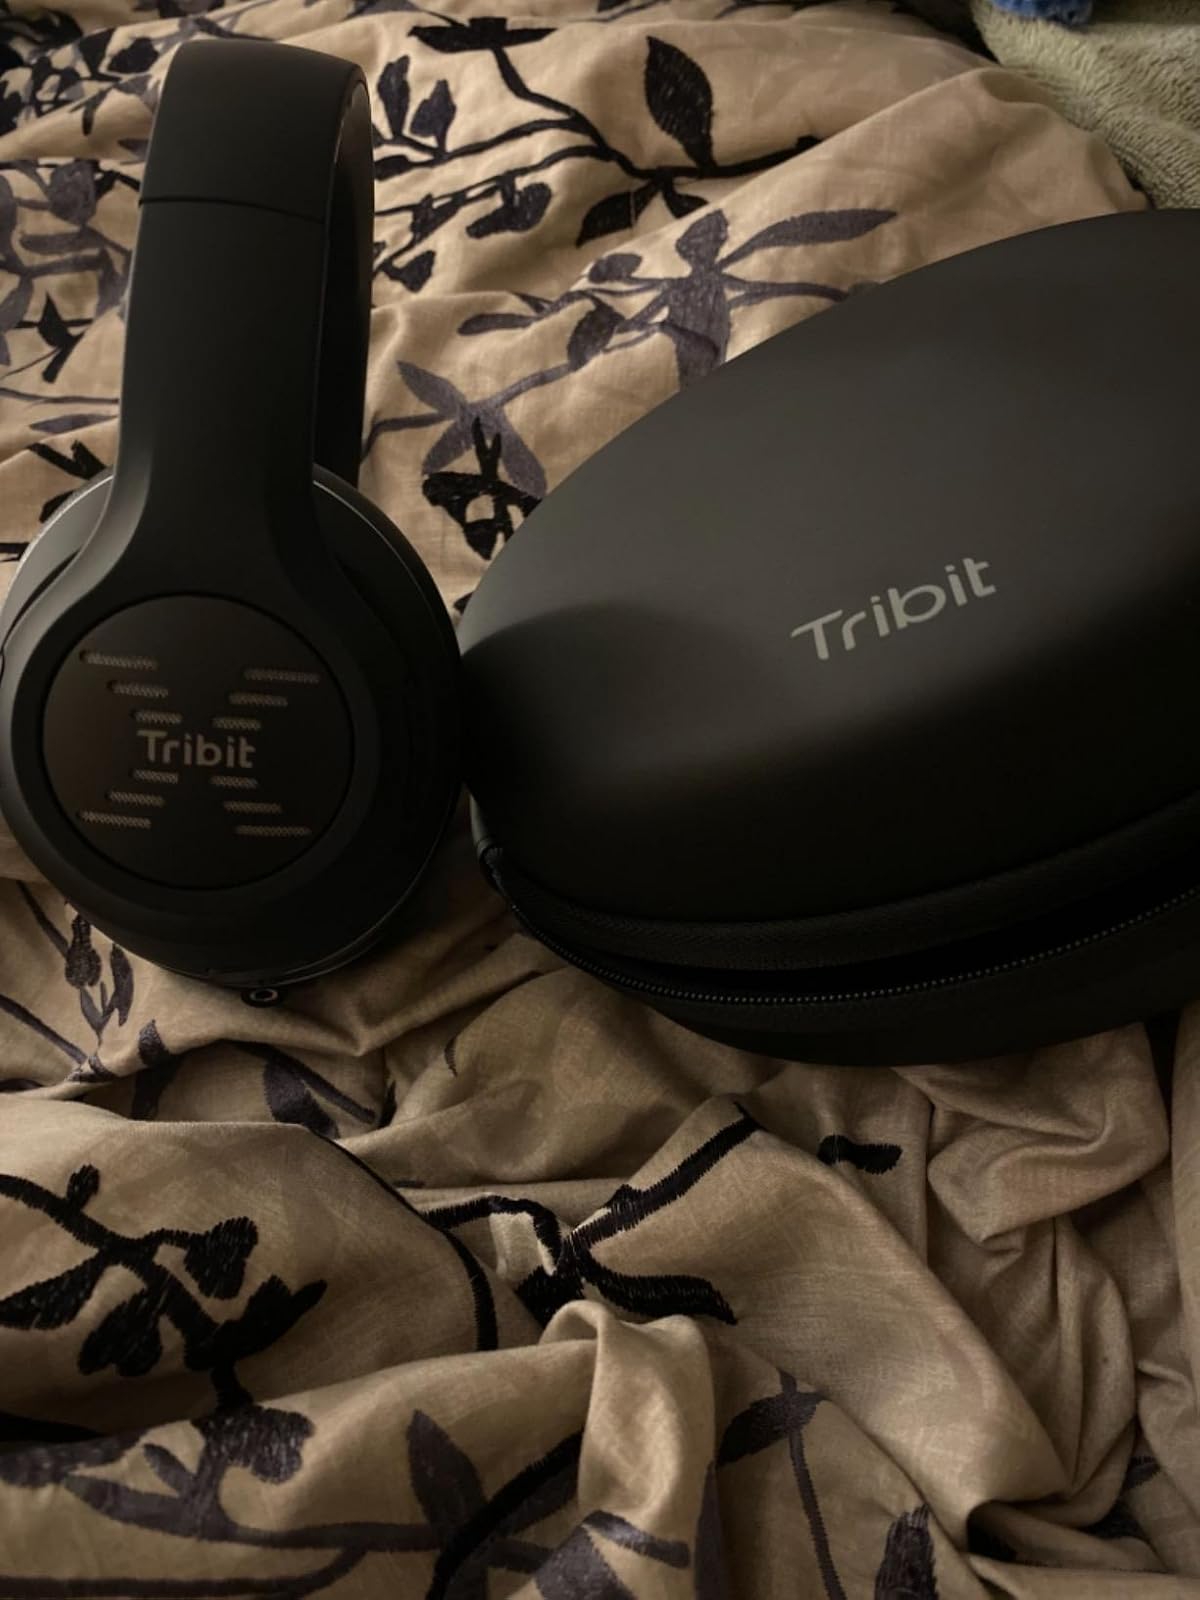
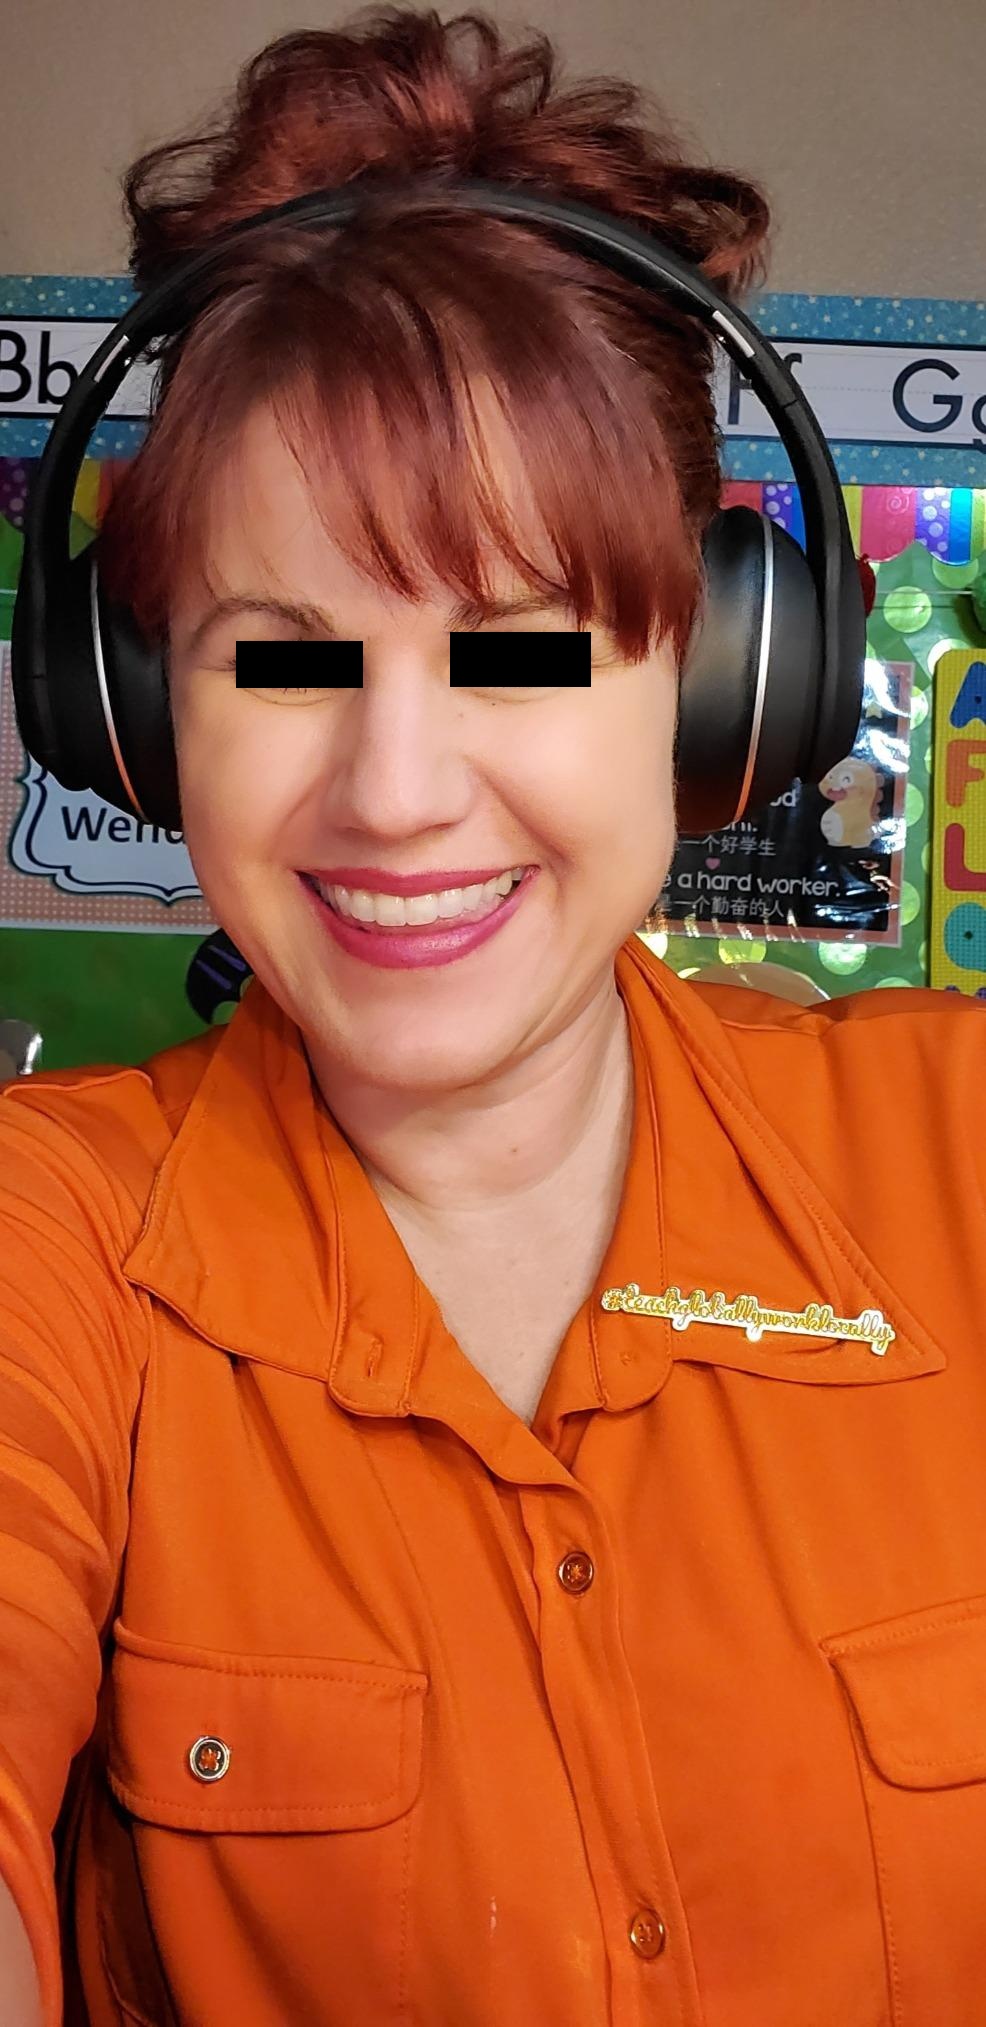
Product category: headphones
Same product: yes